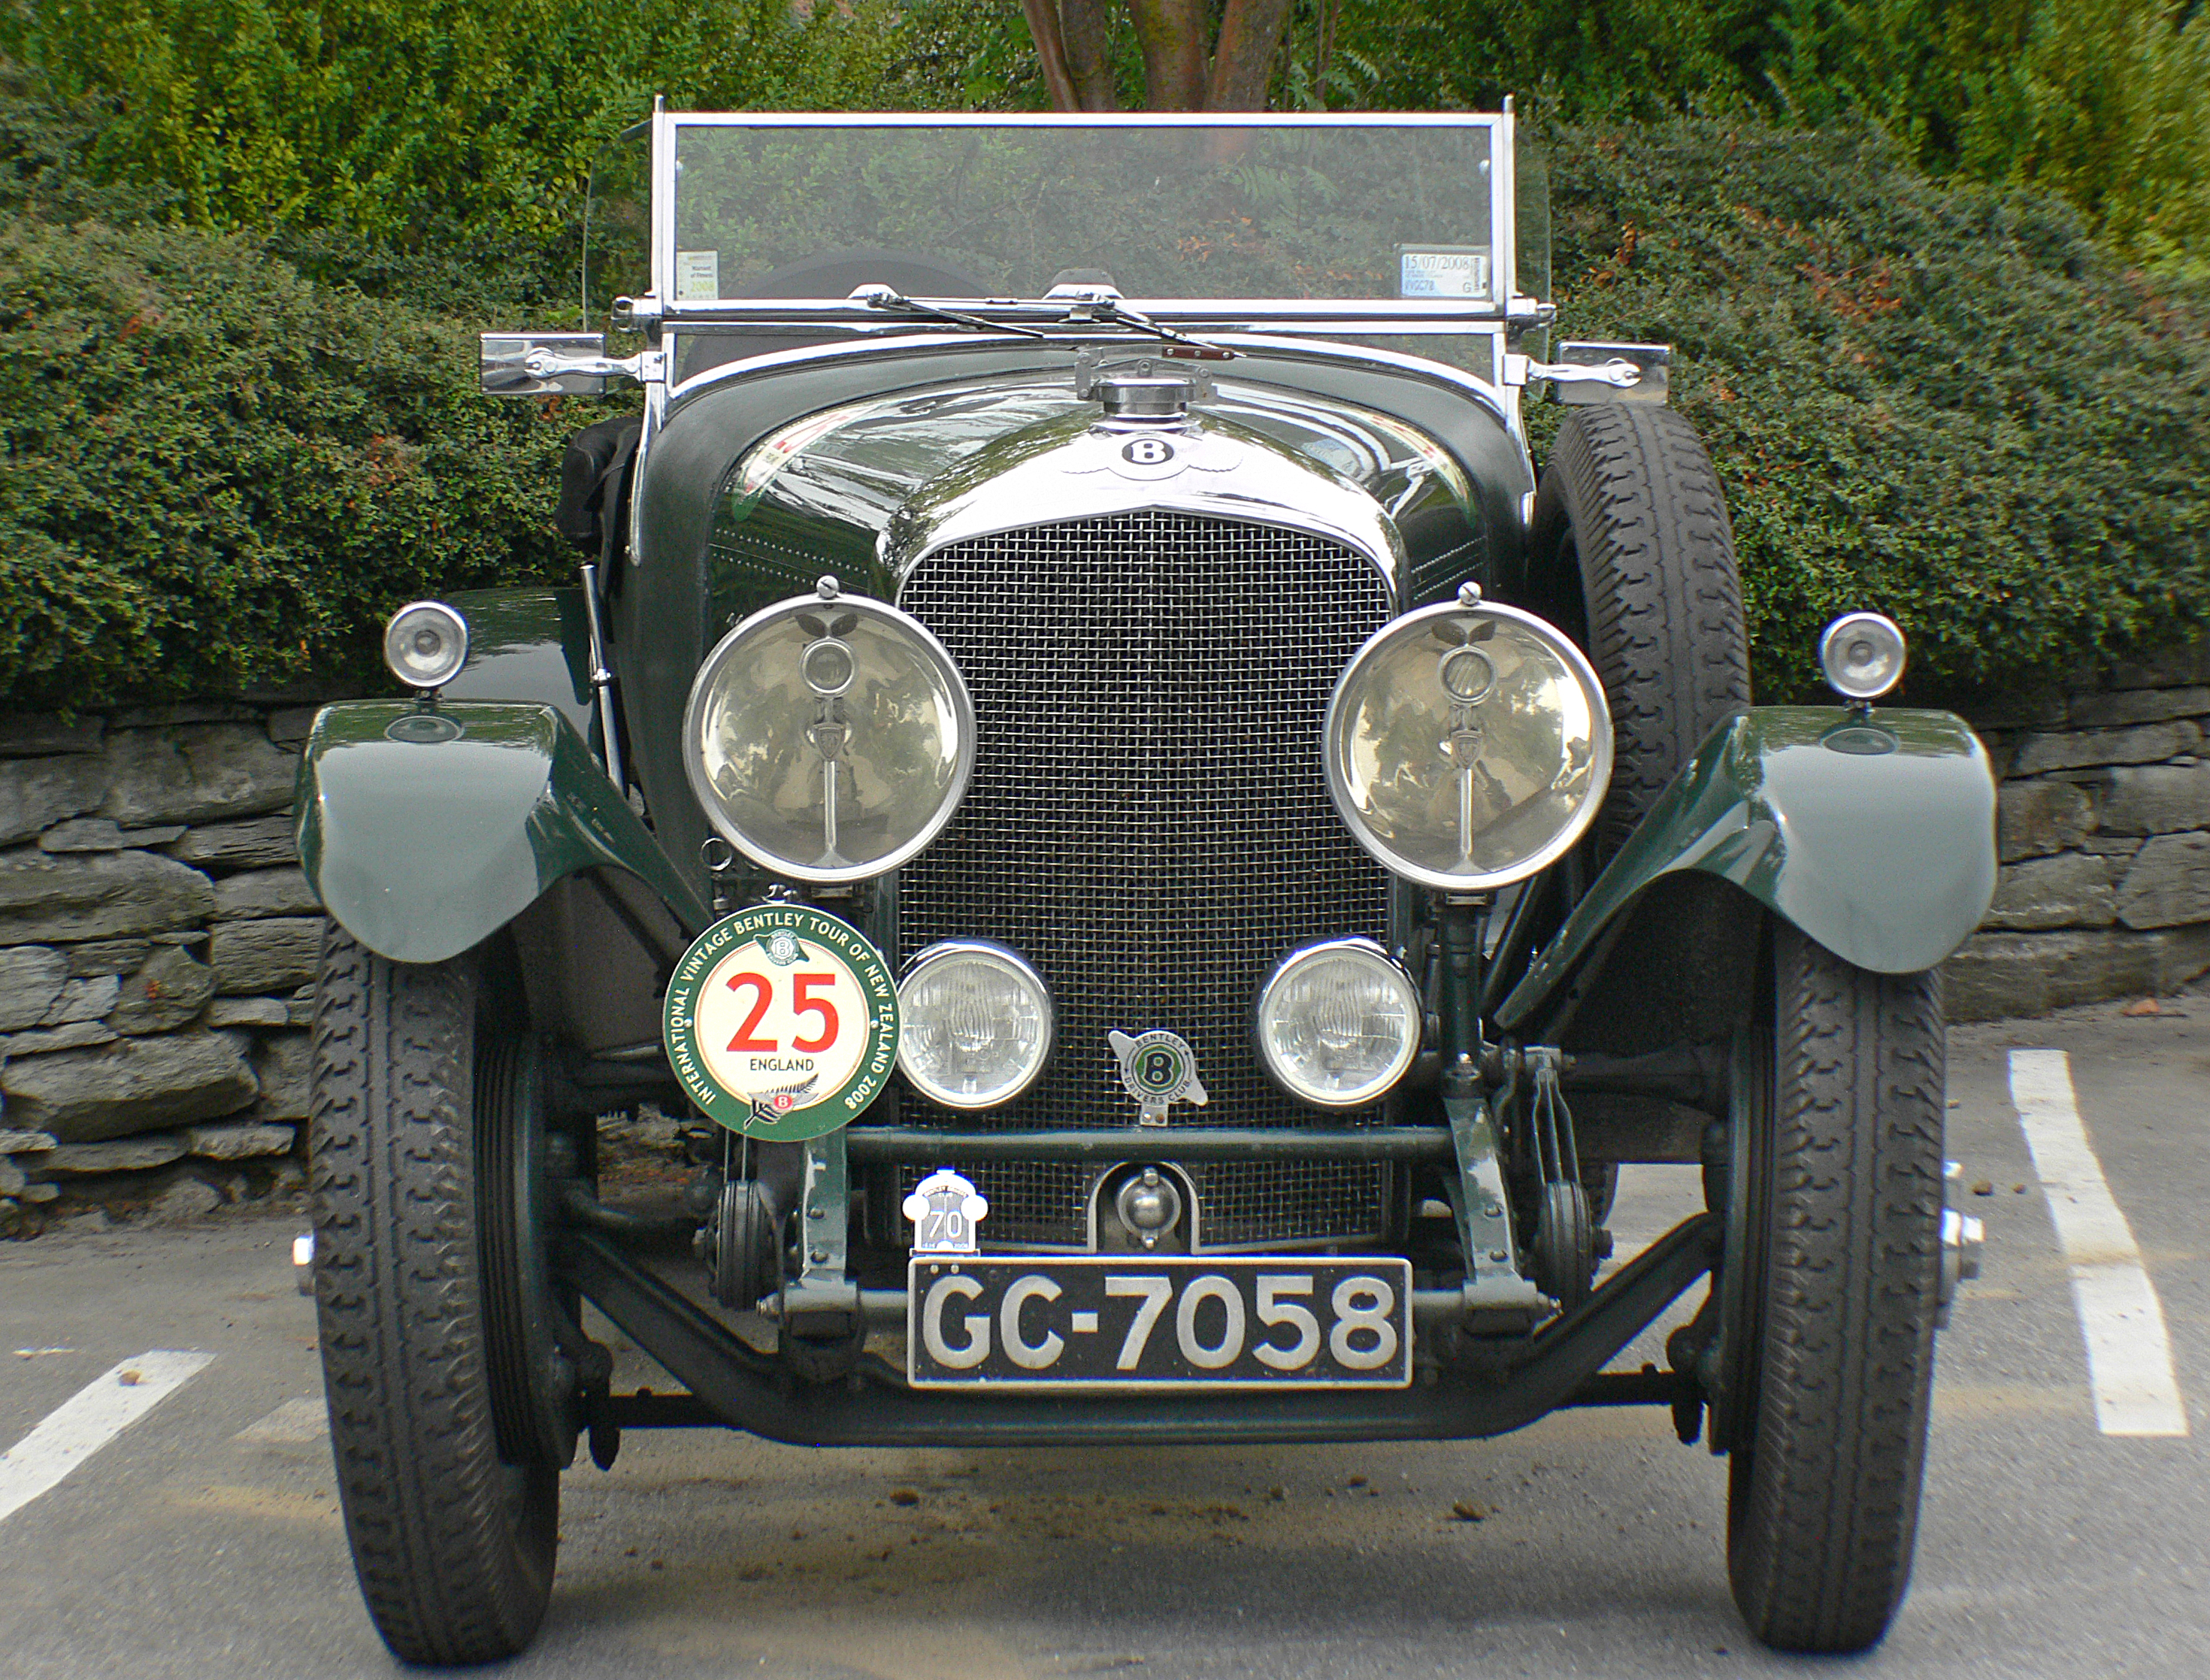
car, jeep, vehicle, motor vehicle, vintage car, bumper, cars, sportscars, racing, convertible, bridgecamera, carshows, fastcars, bentley, britishclassiccars, vintagebentleyrally, opentoptouringcar, bentleygrill, bentleyraidator, antique car, off road vehicle, land vehicle, touring car, automobile make, automotive exterior, luxury vehicle, jeep cj